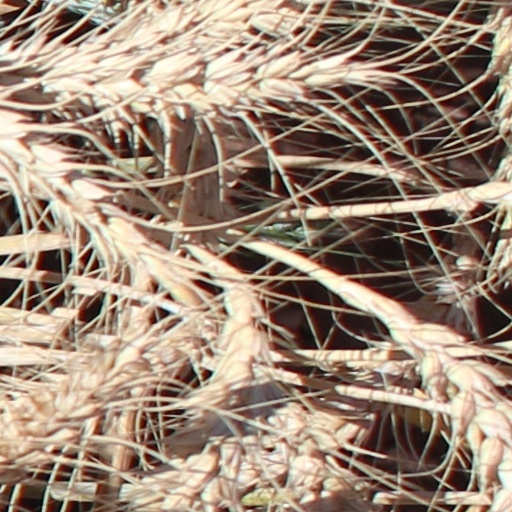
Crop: wheat